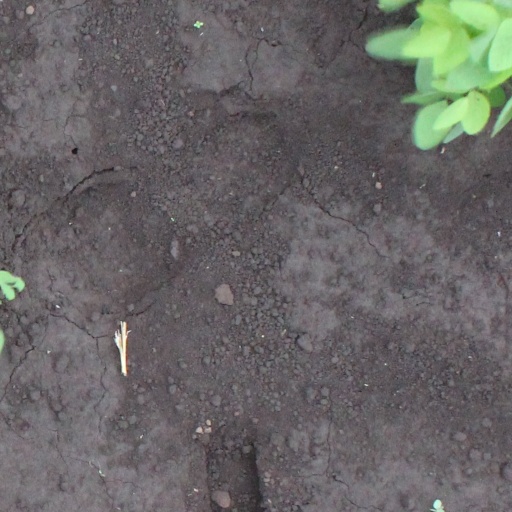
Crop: soybean